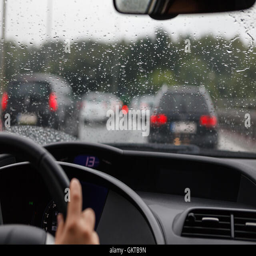
driving a car in traffic jam in bad weather conditions , green and red lights